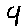
Label: 4